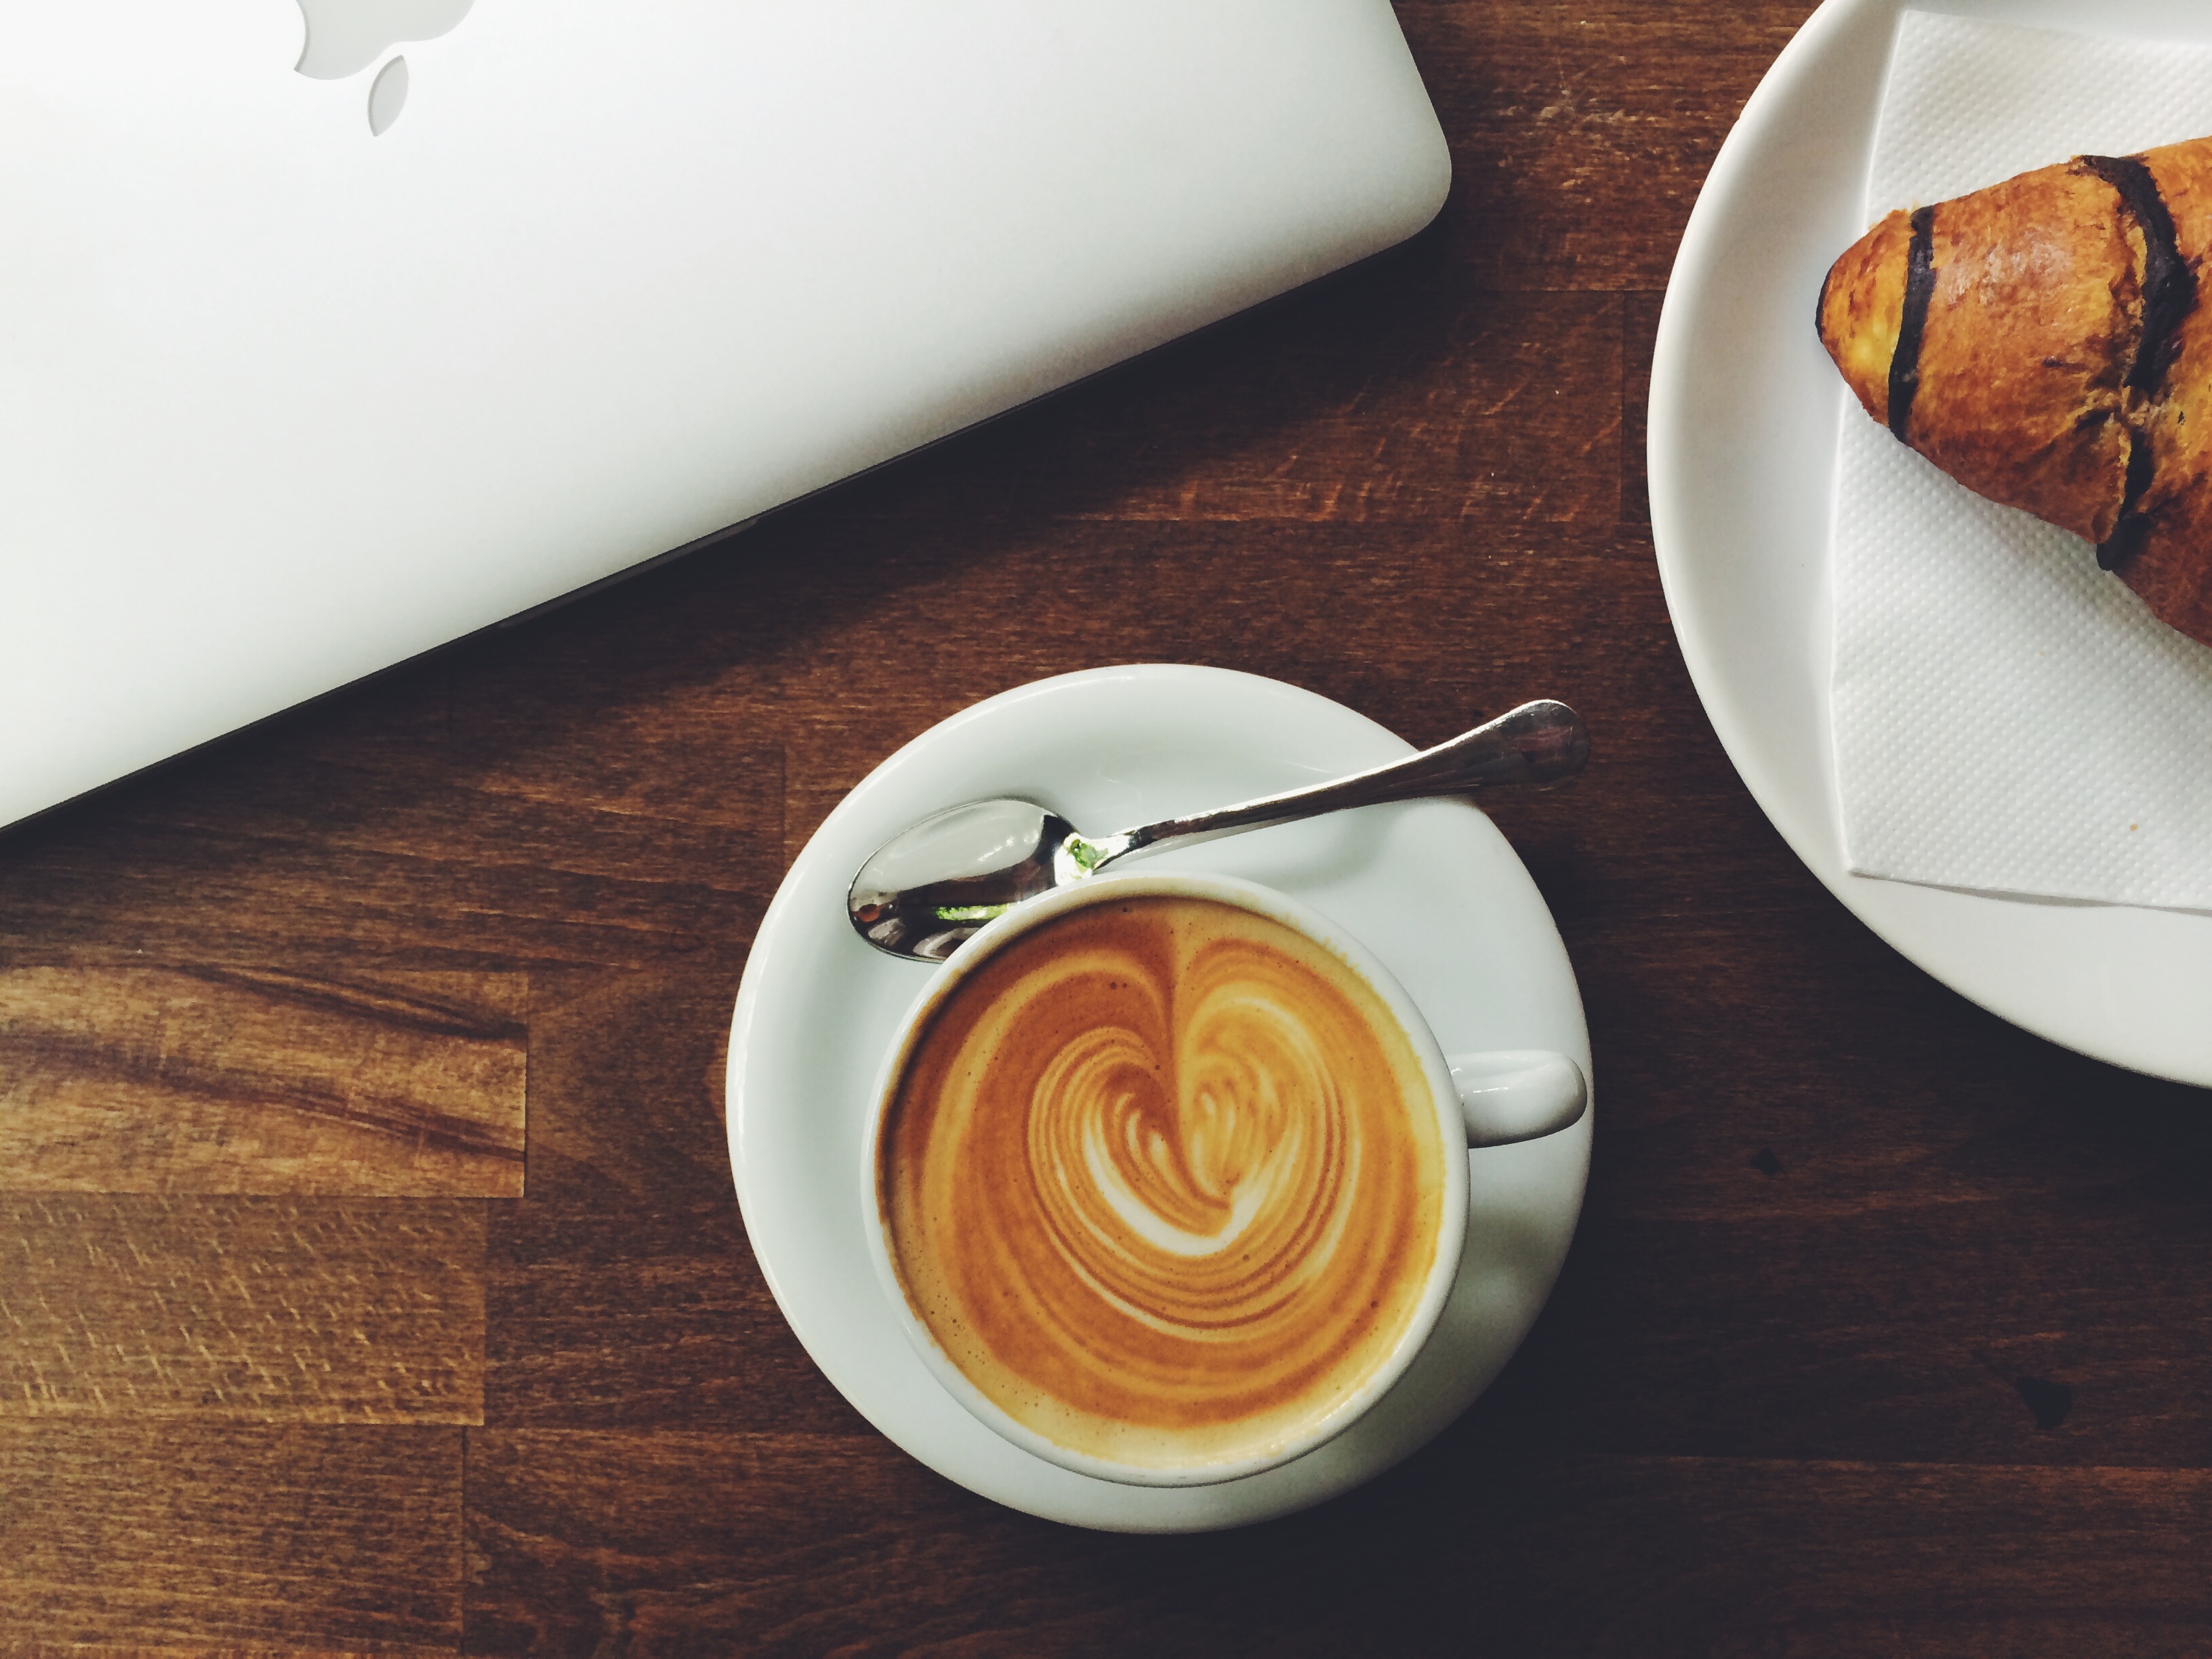
desk, notebook, macbook, coffee, cup, cappuccino, dish, meal, food, produce, ceramic, drink, breakfast, coffee cup, caffeine, break